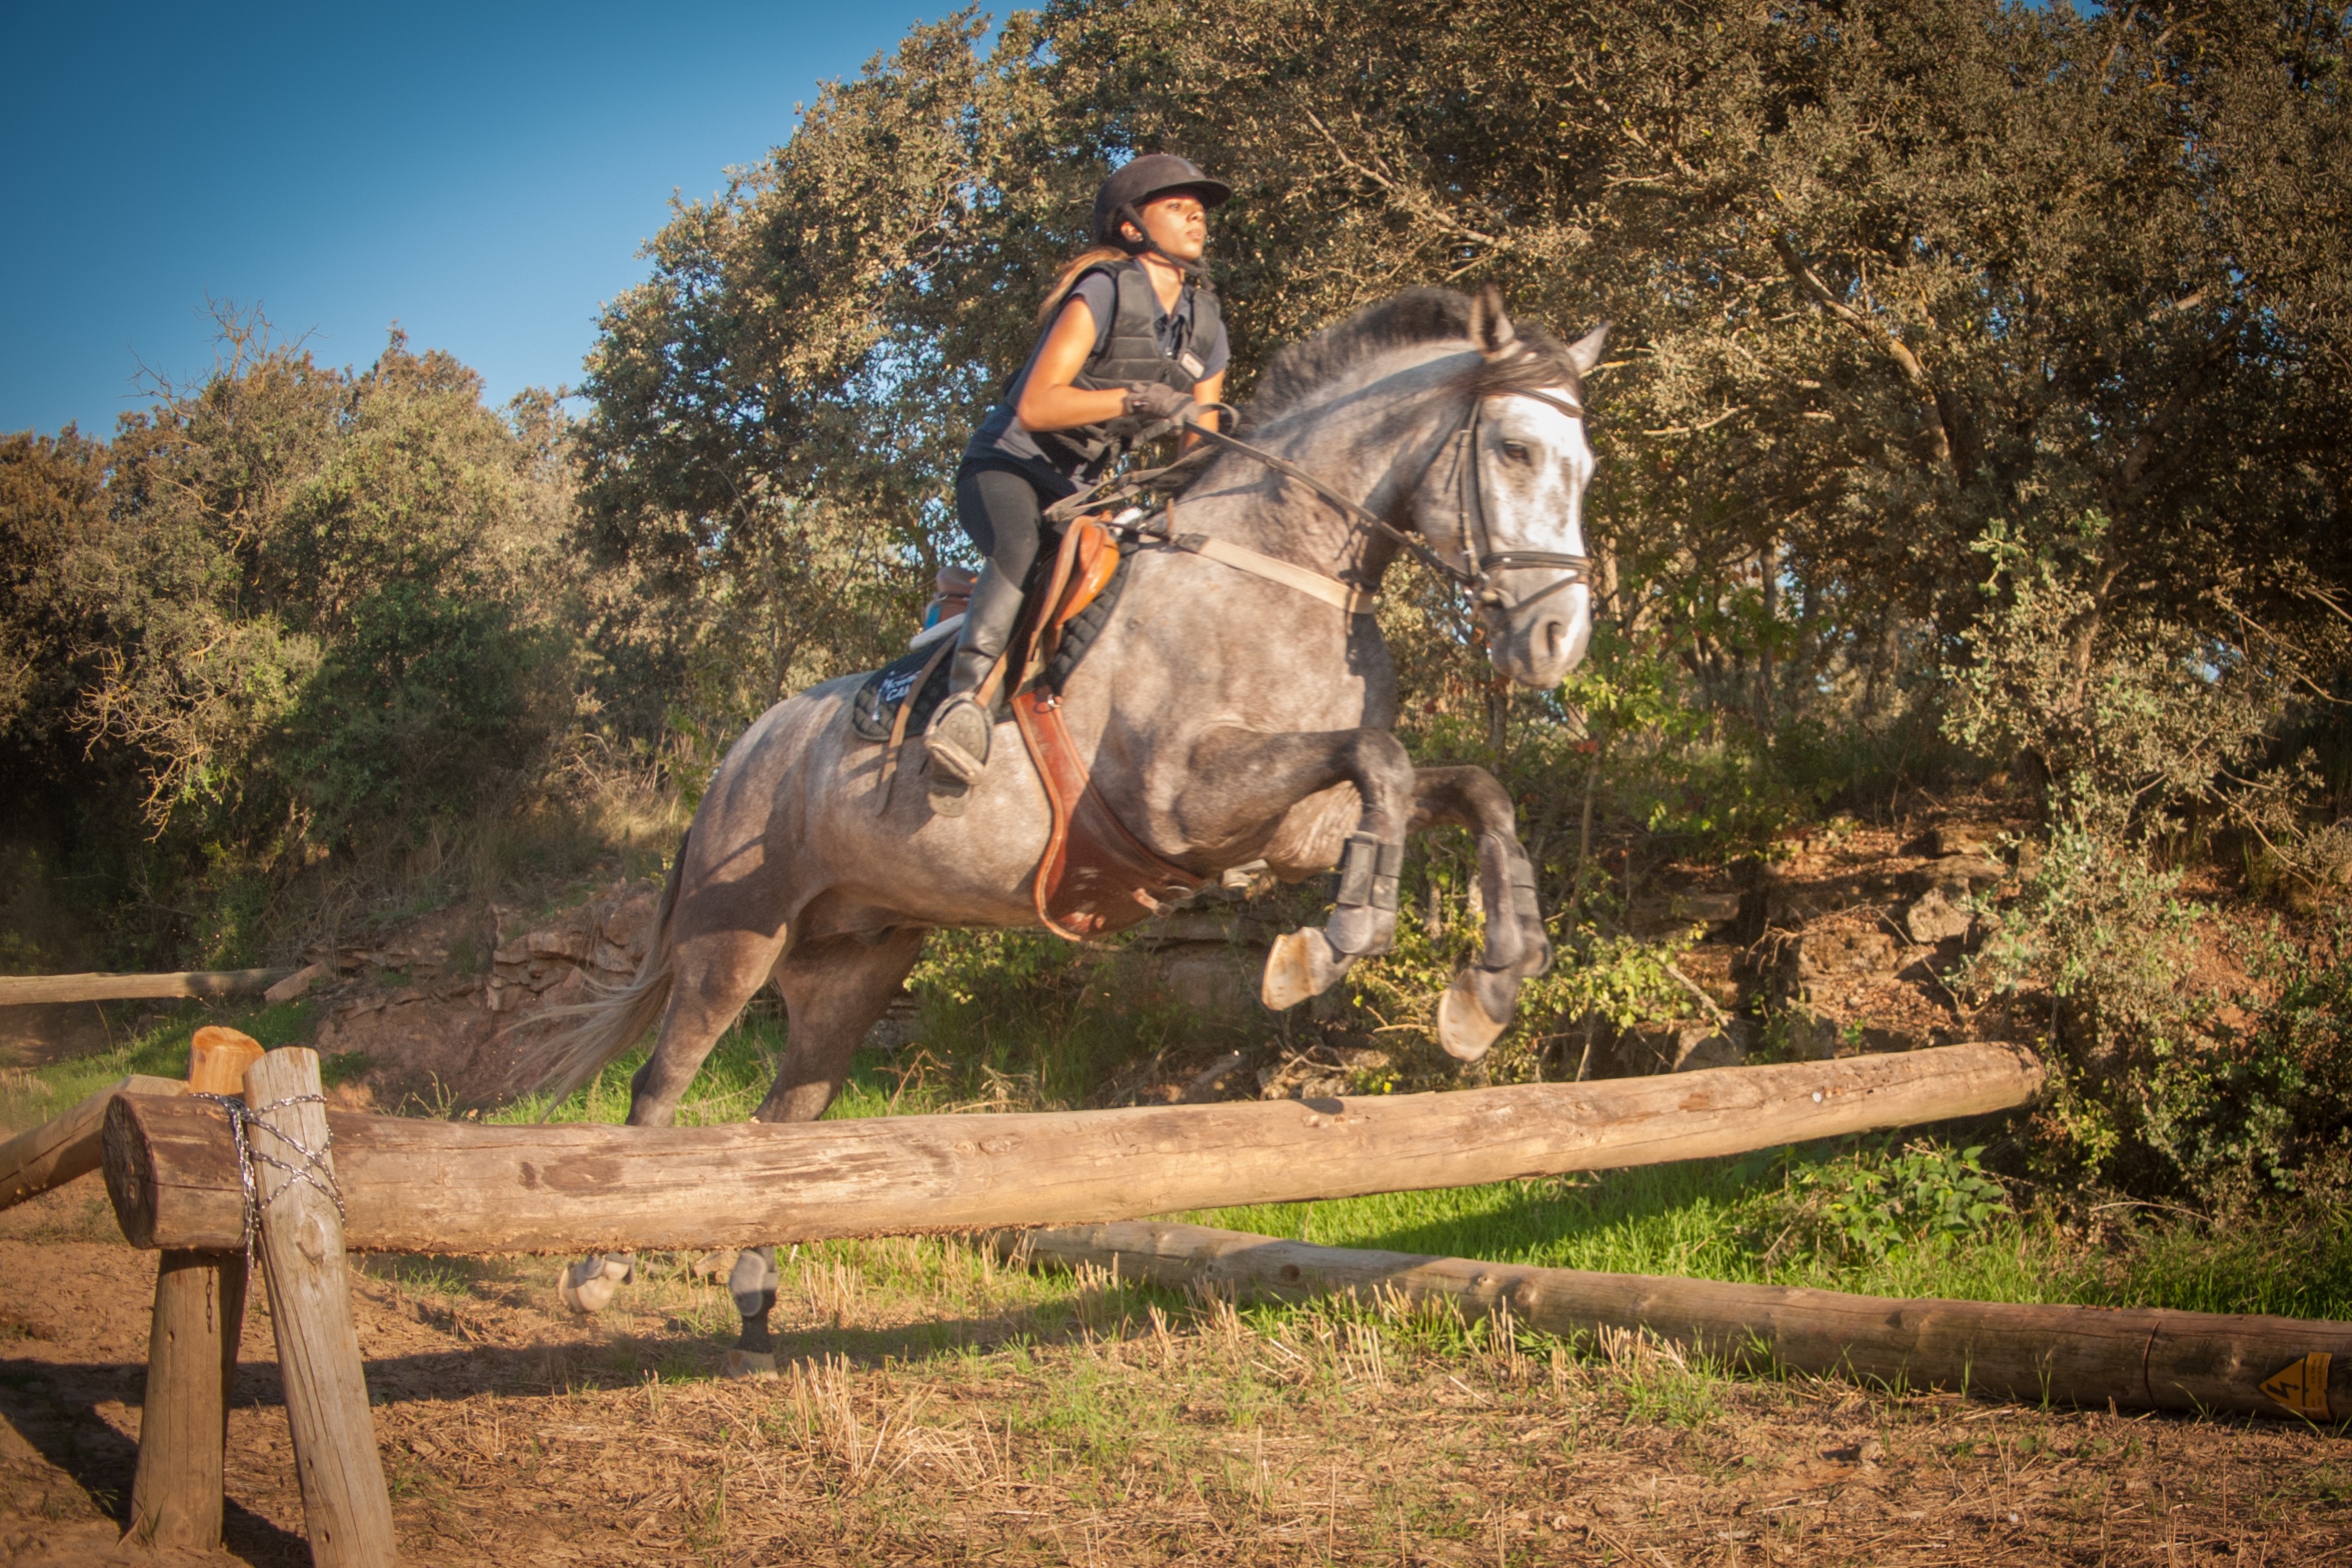
ranch, horse, equestrianism, pack animal, eventing, trail riding, horse like mammal, animal sports, english riding, equestrian sport